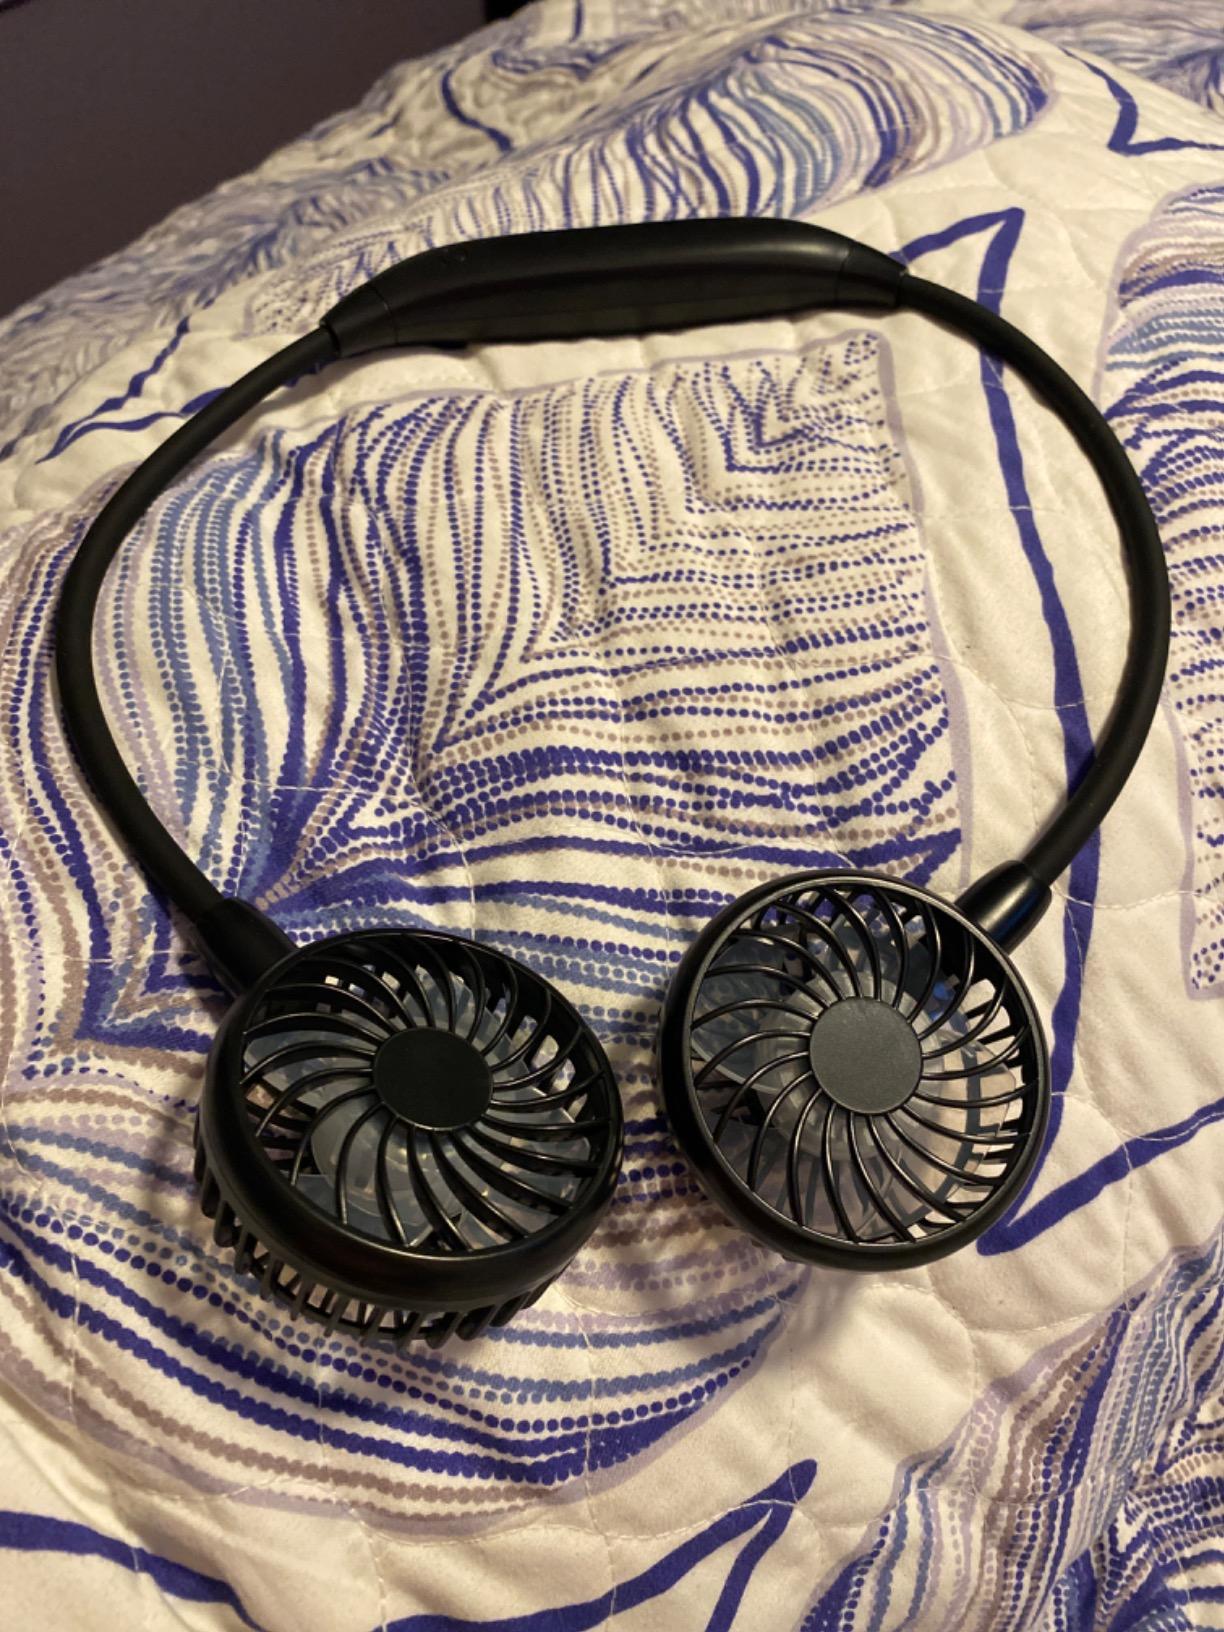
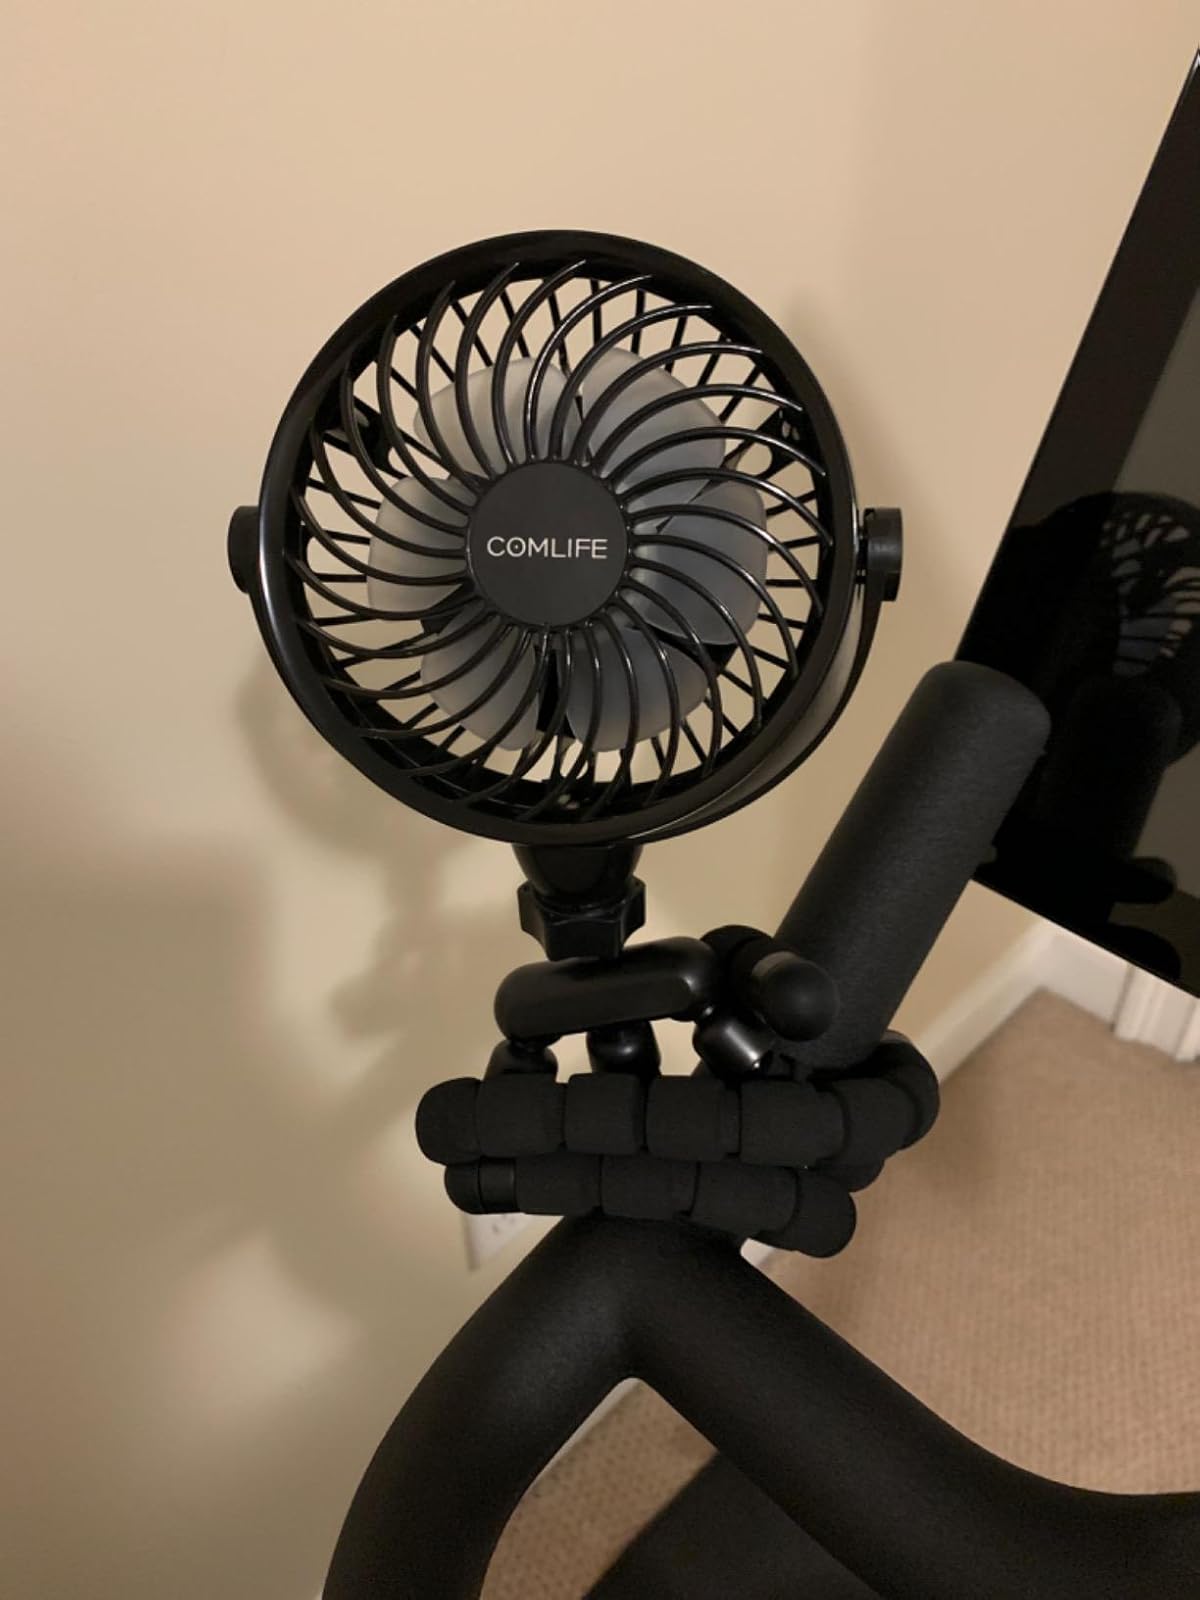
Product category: fan
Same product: no